Great Lakes tectonic zone

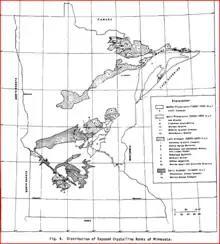
The Montevideo Gneiss Complex is No. 13 on the map and occurs in two separate gerrymandering places; one has a northwesterly orientation in west-central Minnesota and the other emplacement is south of the first one and has an east–west orientation. The Morton Gneiss Complex is No. 14 on the map with its northern edge contiguous to the southerly Montevideo portion and gerrymanders to the southwest. The Sacred Heart granite is No. 15 on the map; it is bisected by the Morton complex.

Early Archean rocks generally form elongate, domal or circular bodies that are several kilometers thick. Late-stage dikes and sills of diabase, quartz-feldspar fine-grained instrusive rocks (aplite) and quartz-feldspar-mica coarse-grained intrusive rocks (pegmatite) are common.